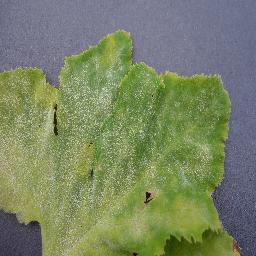
Label: Squash___Powdery_mildew